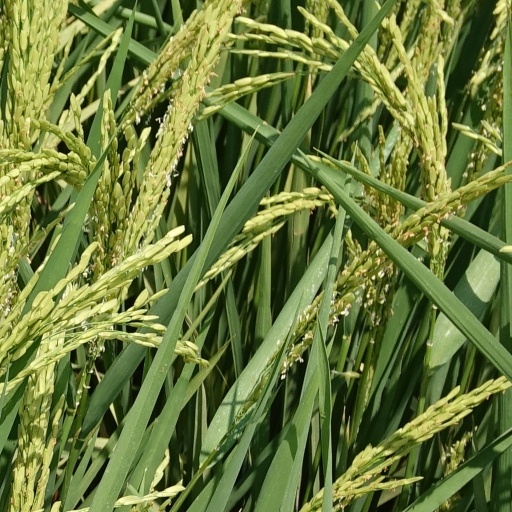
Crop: rice